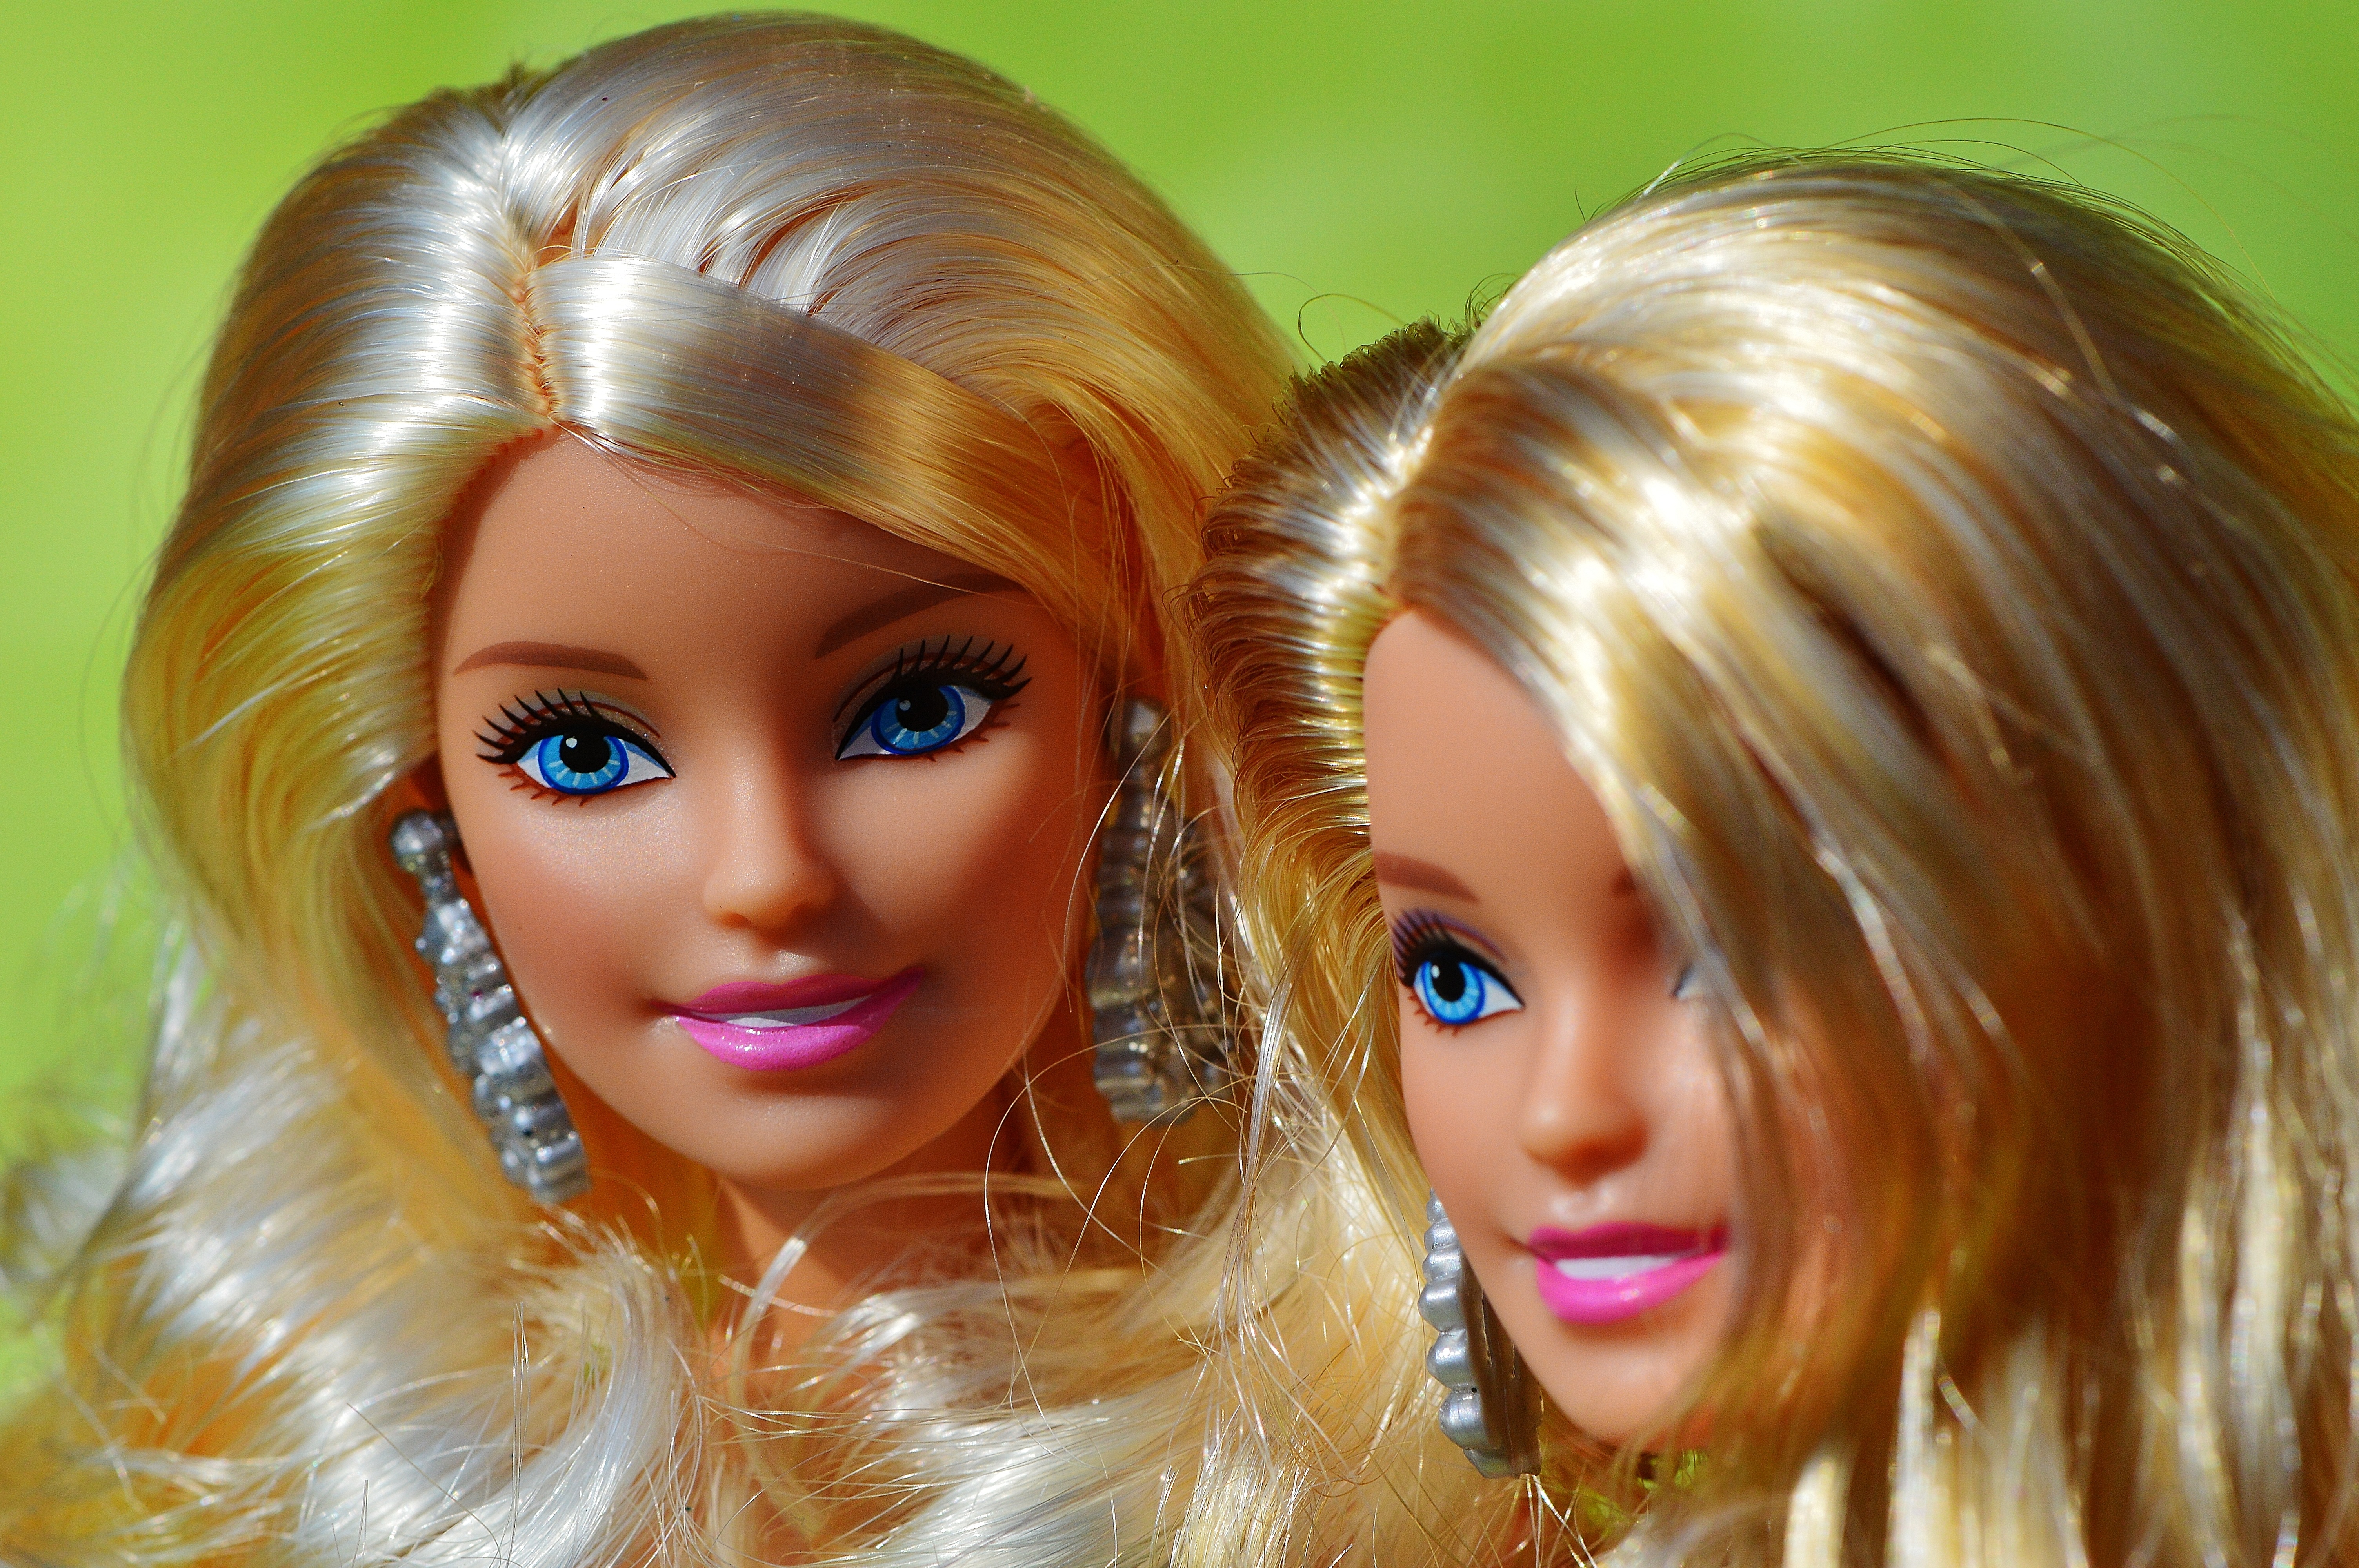
girl, hair, play, pink, toy, hairstyle, playful, long hair, face, doll, nose, children, dress, figure, eye, head, toys, beauty, beautiful, blond, pretty, barbie, charming, children toys, brown hair, girls toys, doll face, dolls picture